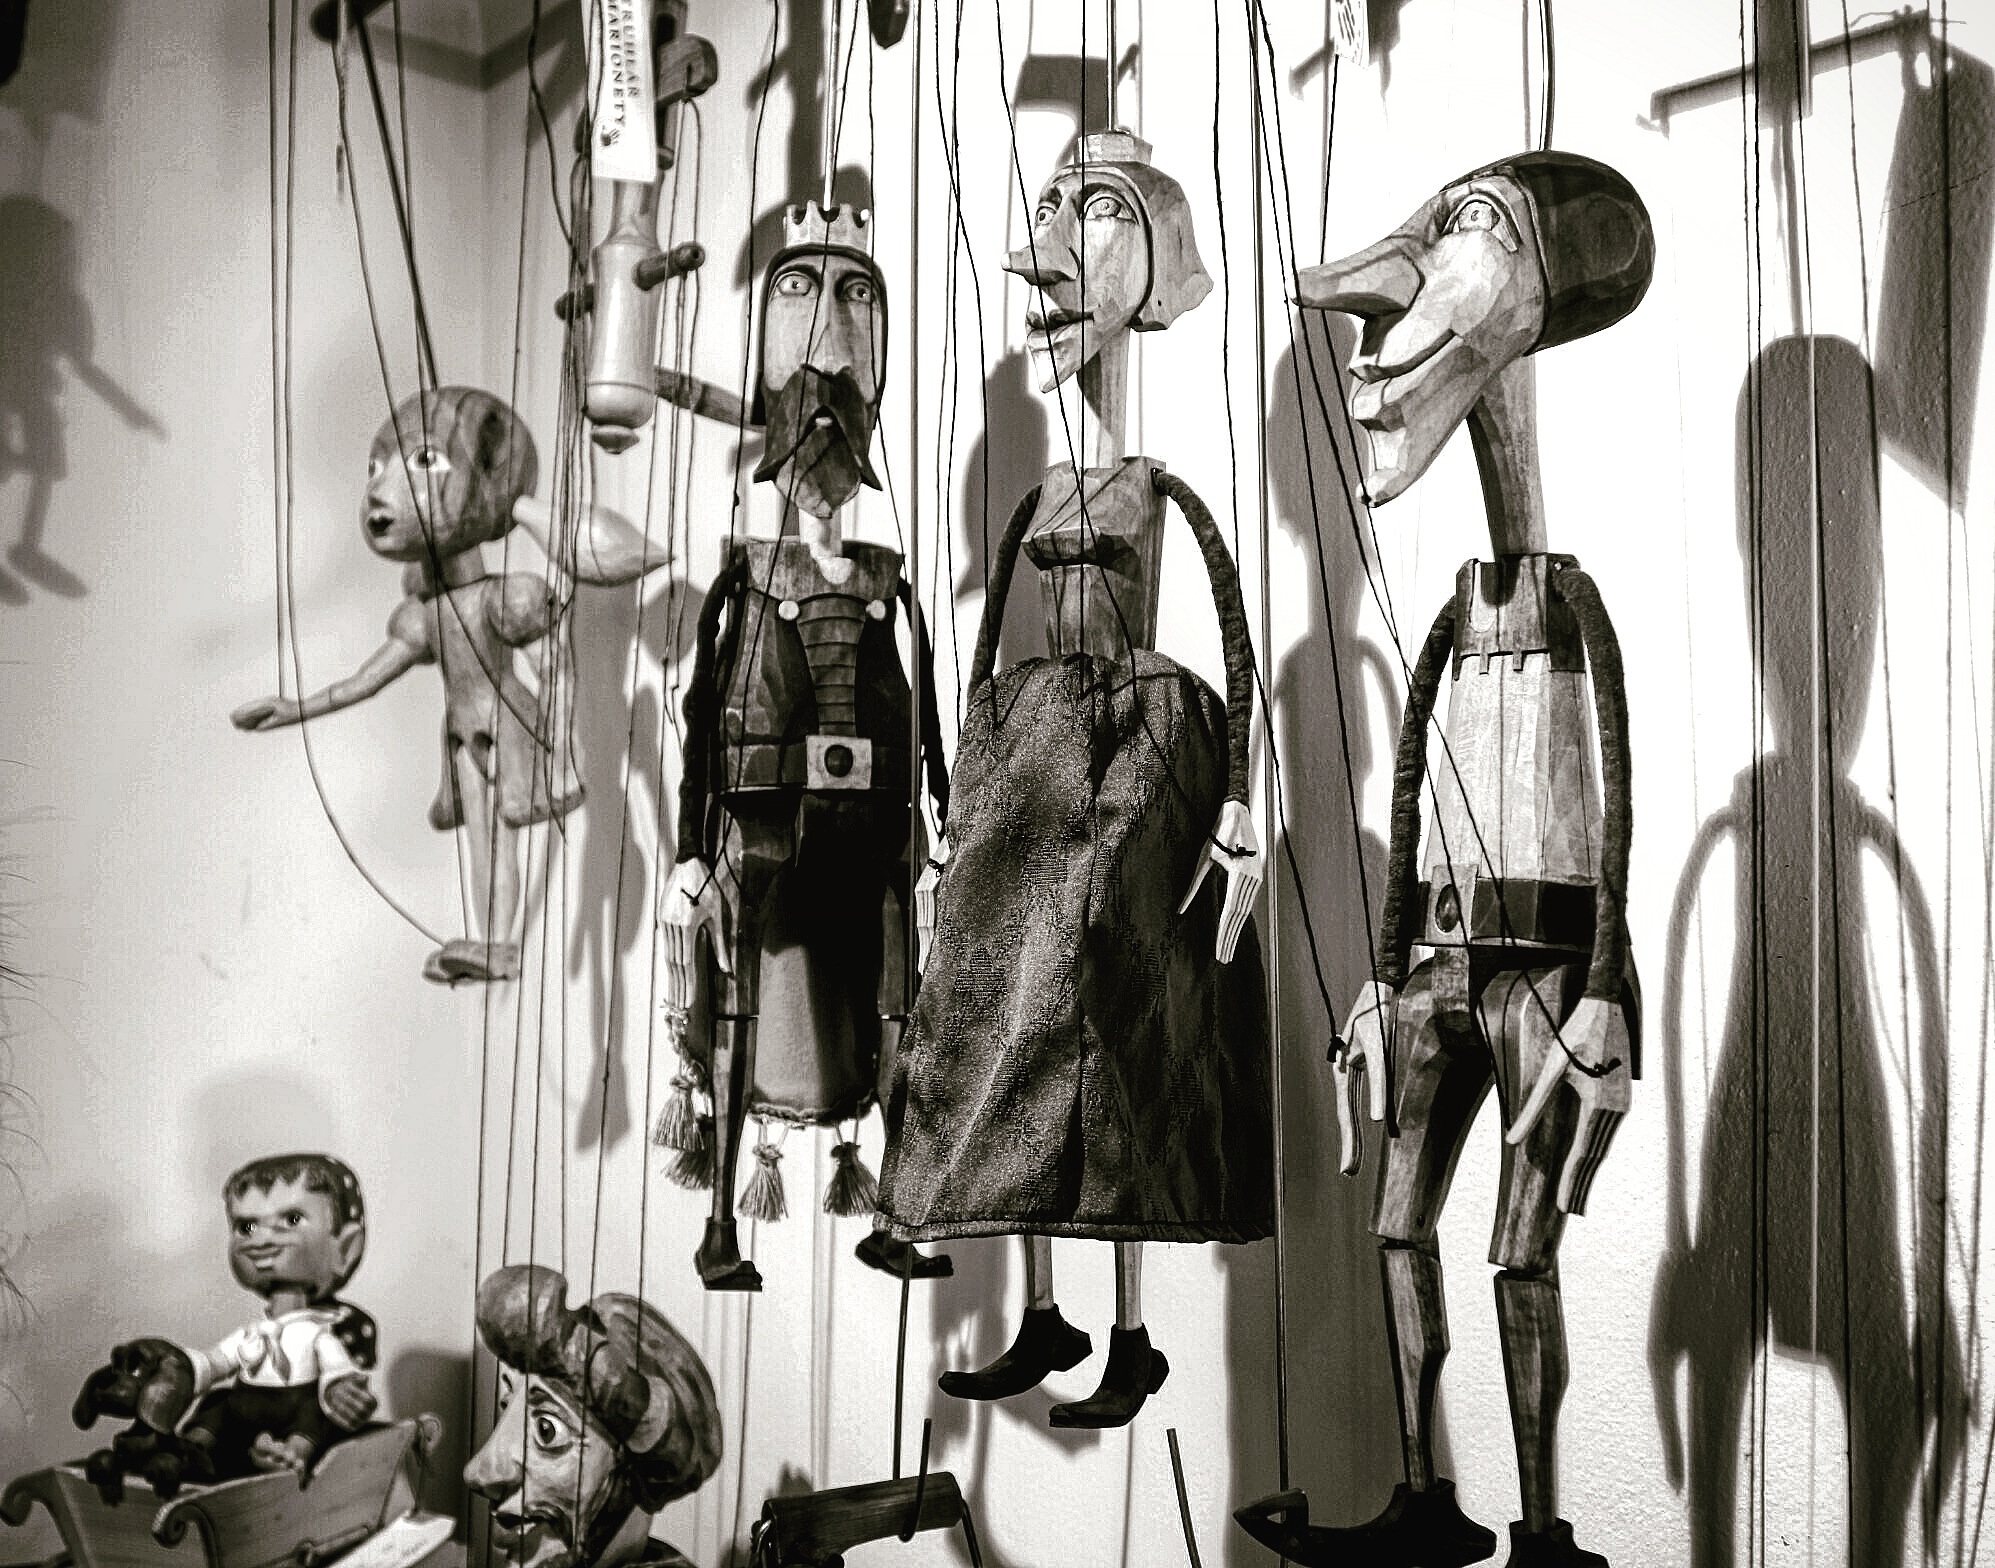
game, store, room, toy, puppet, art, history, tourist attraction, having a baby, display window, toy store, puppet shop